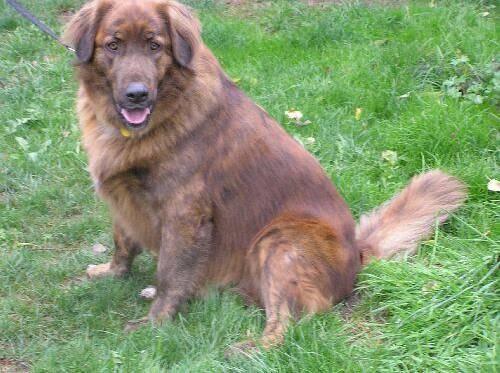
dog